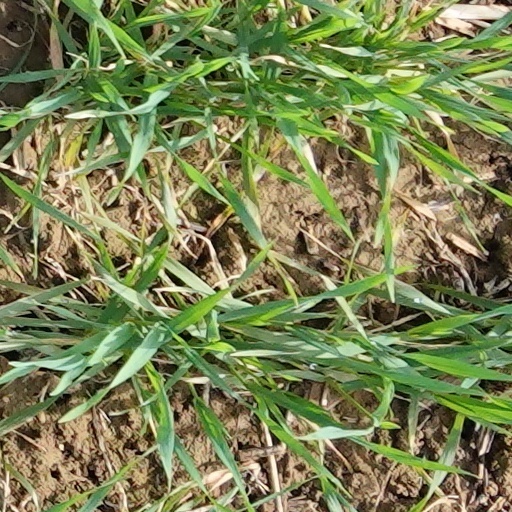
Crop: wheat